Alleyn's School

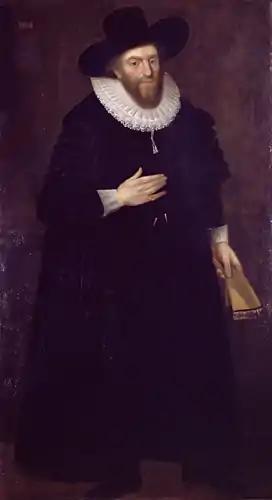
Edward Alleyn, founder of the school

In 1619, Edward Alleyn established his 'College of God's Gift' (the gift of love) with twelve poor scholars.